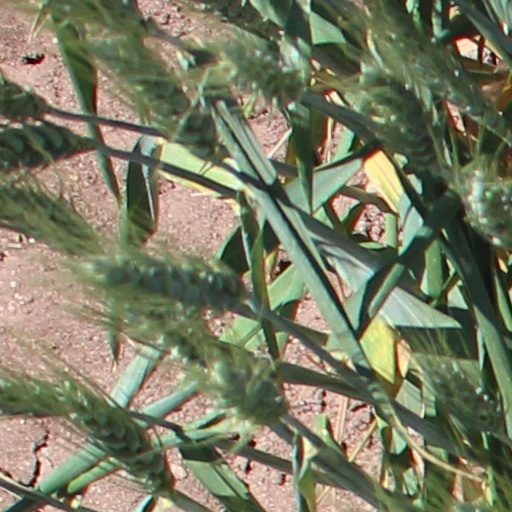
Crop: wheat